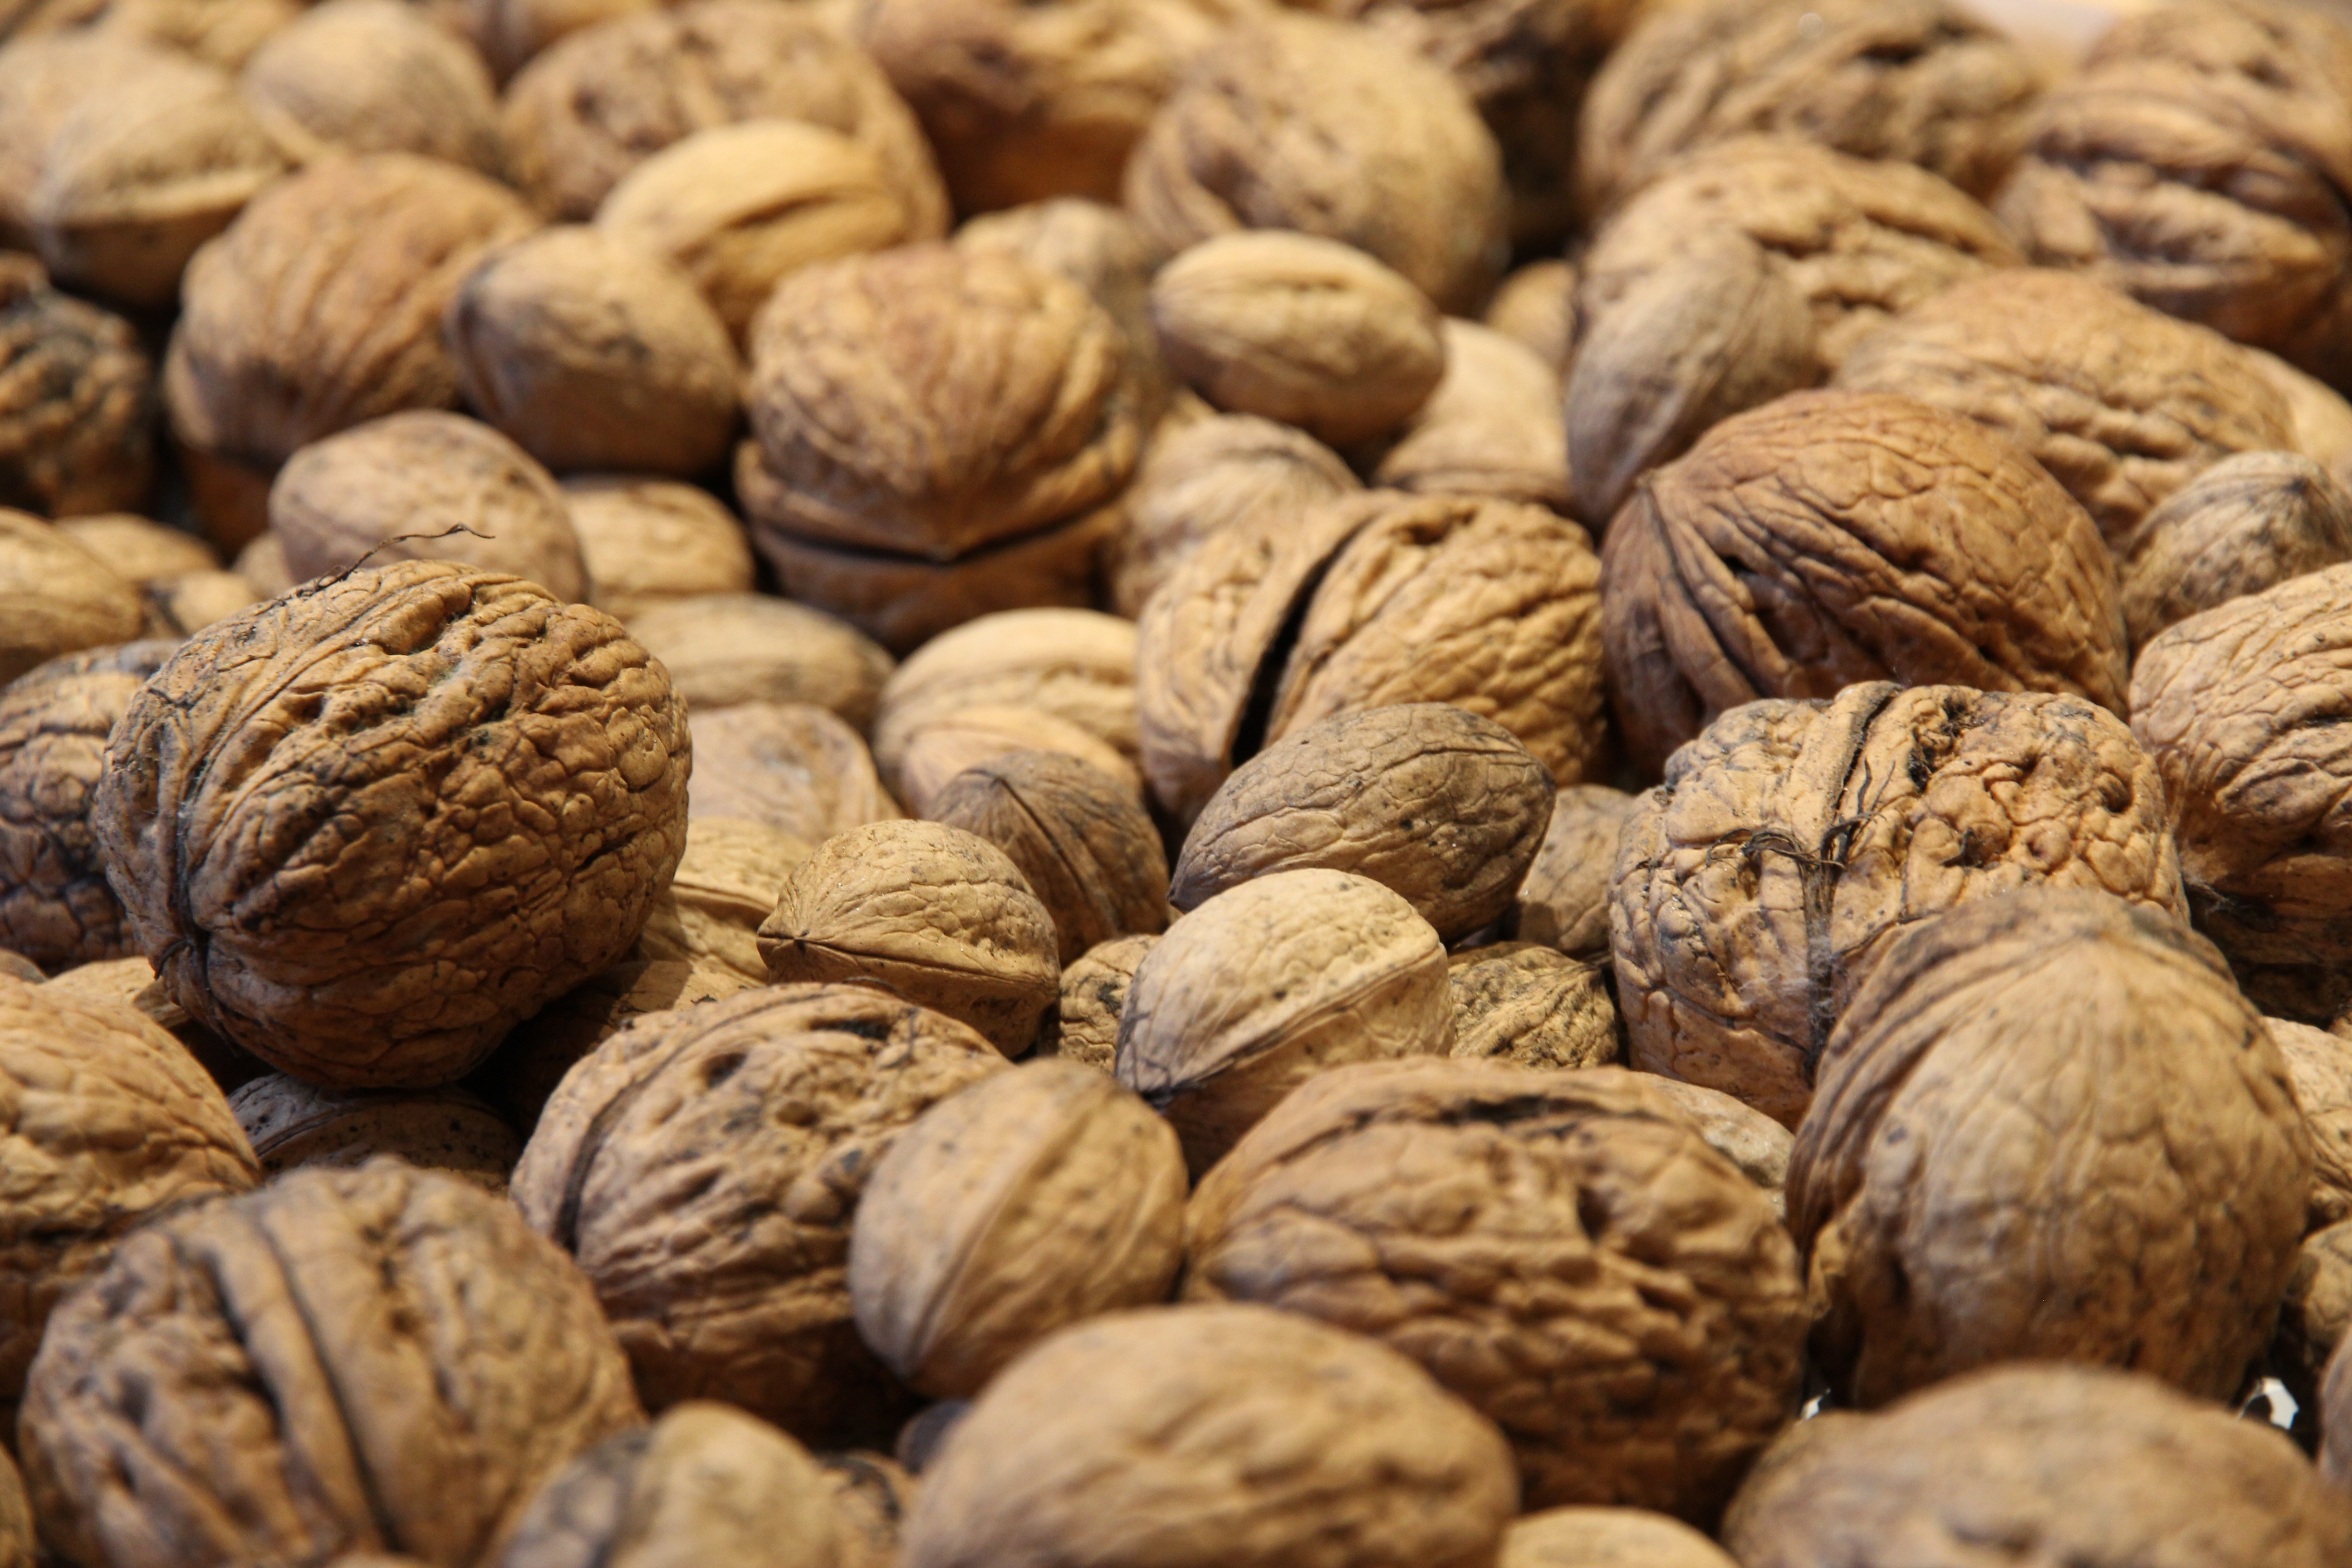
food, produce, nut, close, walnut, nuts, hazelnut, walnuts, nuts seeds, tree nuts